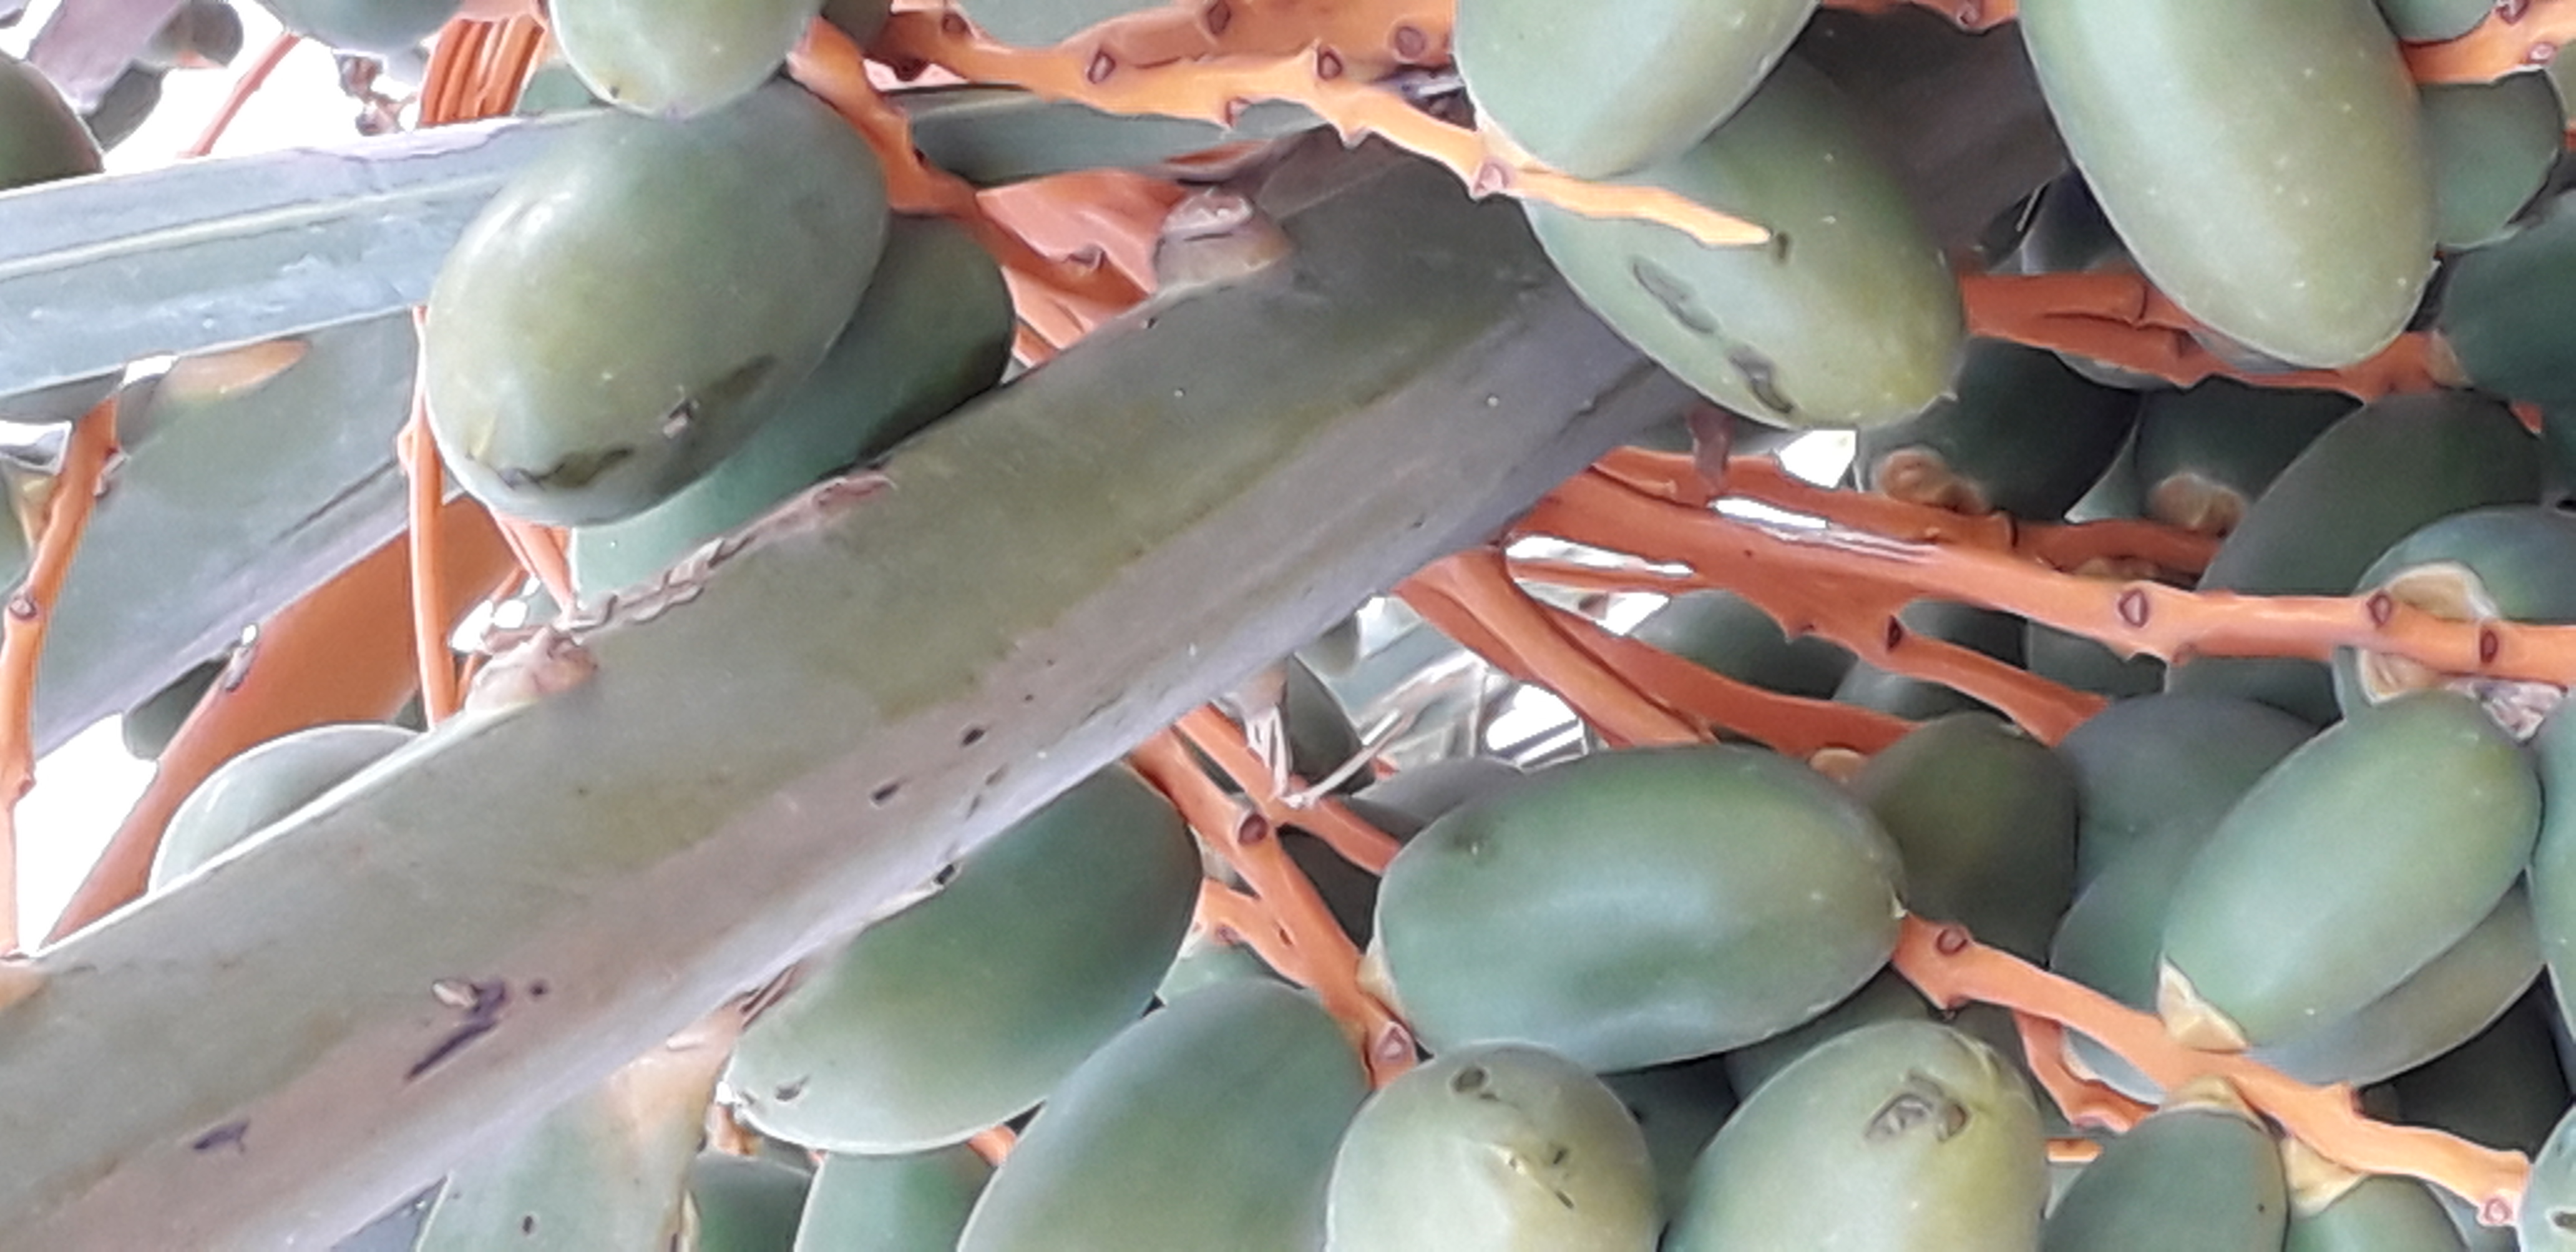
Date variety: kholt